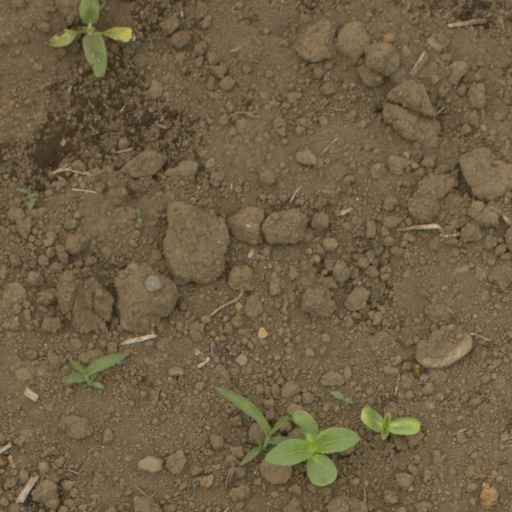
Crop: Jerusalem artichoke